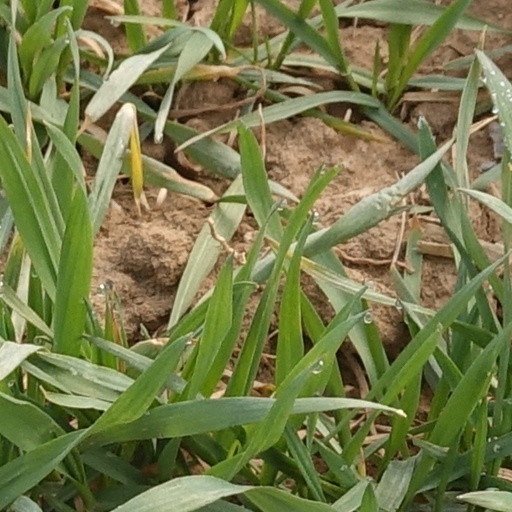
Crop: wheat